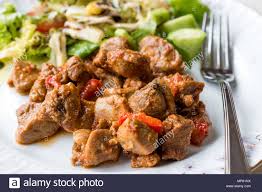
Yemek: et_sote